Kennedy (film)

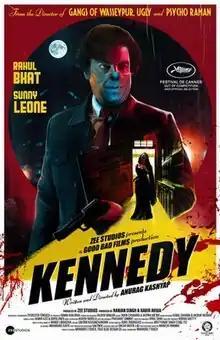
First Look Poster

Kennedy is a 2023 Indian Hindi-language neo-noir thriller film written and directed by Anurag Kashyap. It stars Rahul Bhat and Sunny Leone in the lead roles. The film marks the third collaboration of Kashyap and Bhat after "Ugly" (2013) and "Dobaaraa" (2022).